Susanne Bobzien

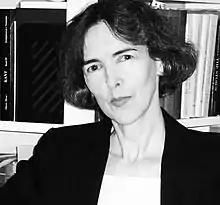
Susanne Bobzien in 2012

Susanne Bobzien (born 1960) is a German-born philosopher whose research interests focus on philosophy of logic and language, determinism and freedom, and ancient philosophy. She is currently a visiting research fellow at Princeton University and professor emerita and a quondam fellow at Oxford University and All Souls College, Oxford.